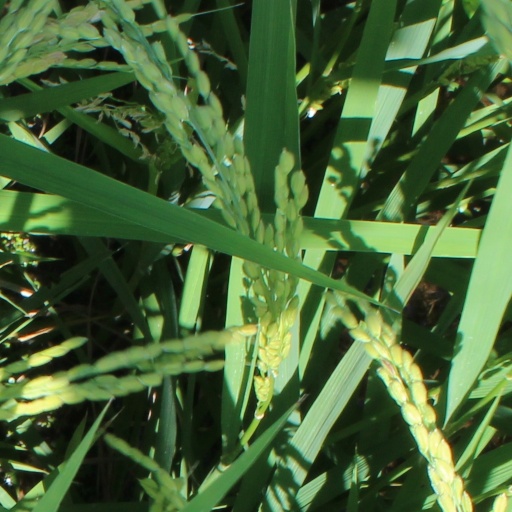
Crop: rice